Answer in natural language. How many SideTables are visible in the scene? Choose between the following options: 2, 3, 1, 4 or 0
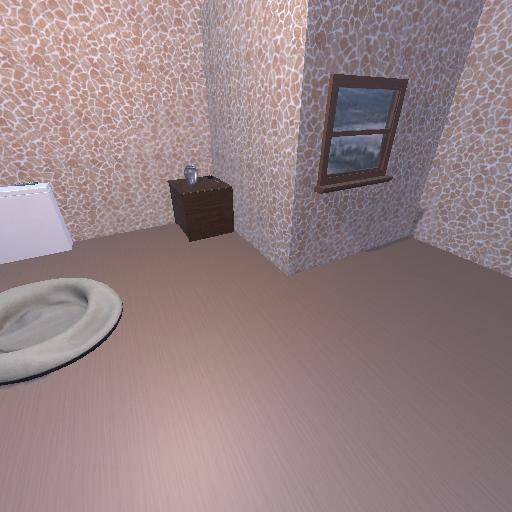
<answer>1</answer>